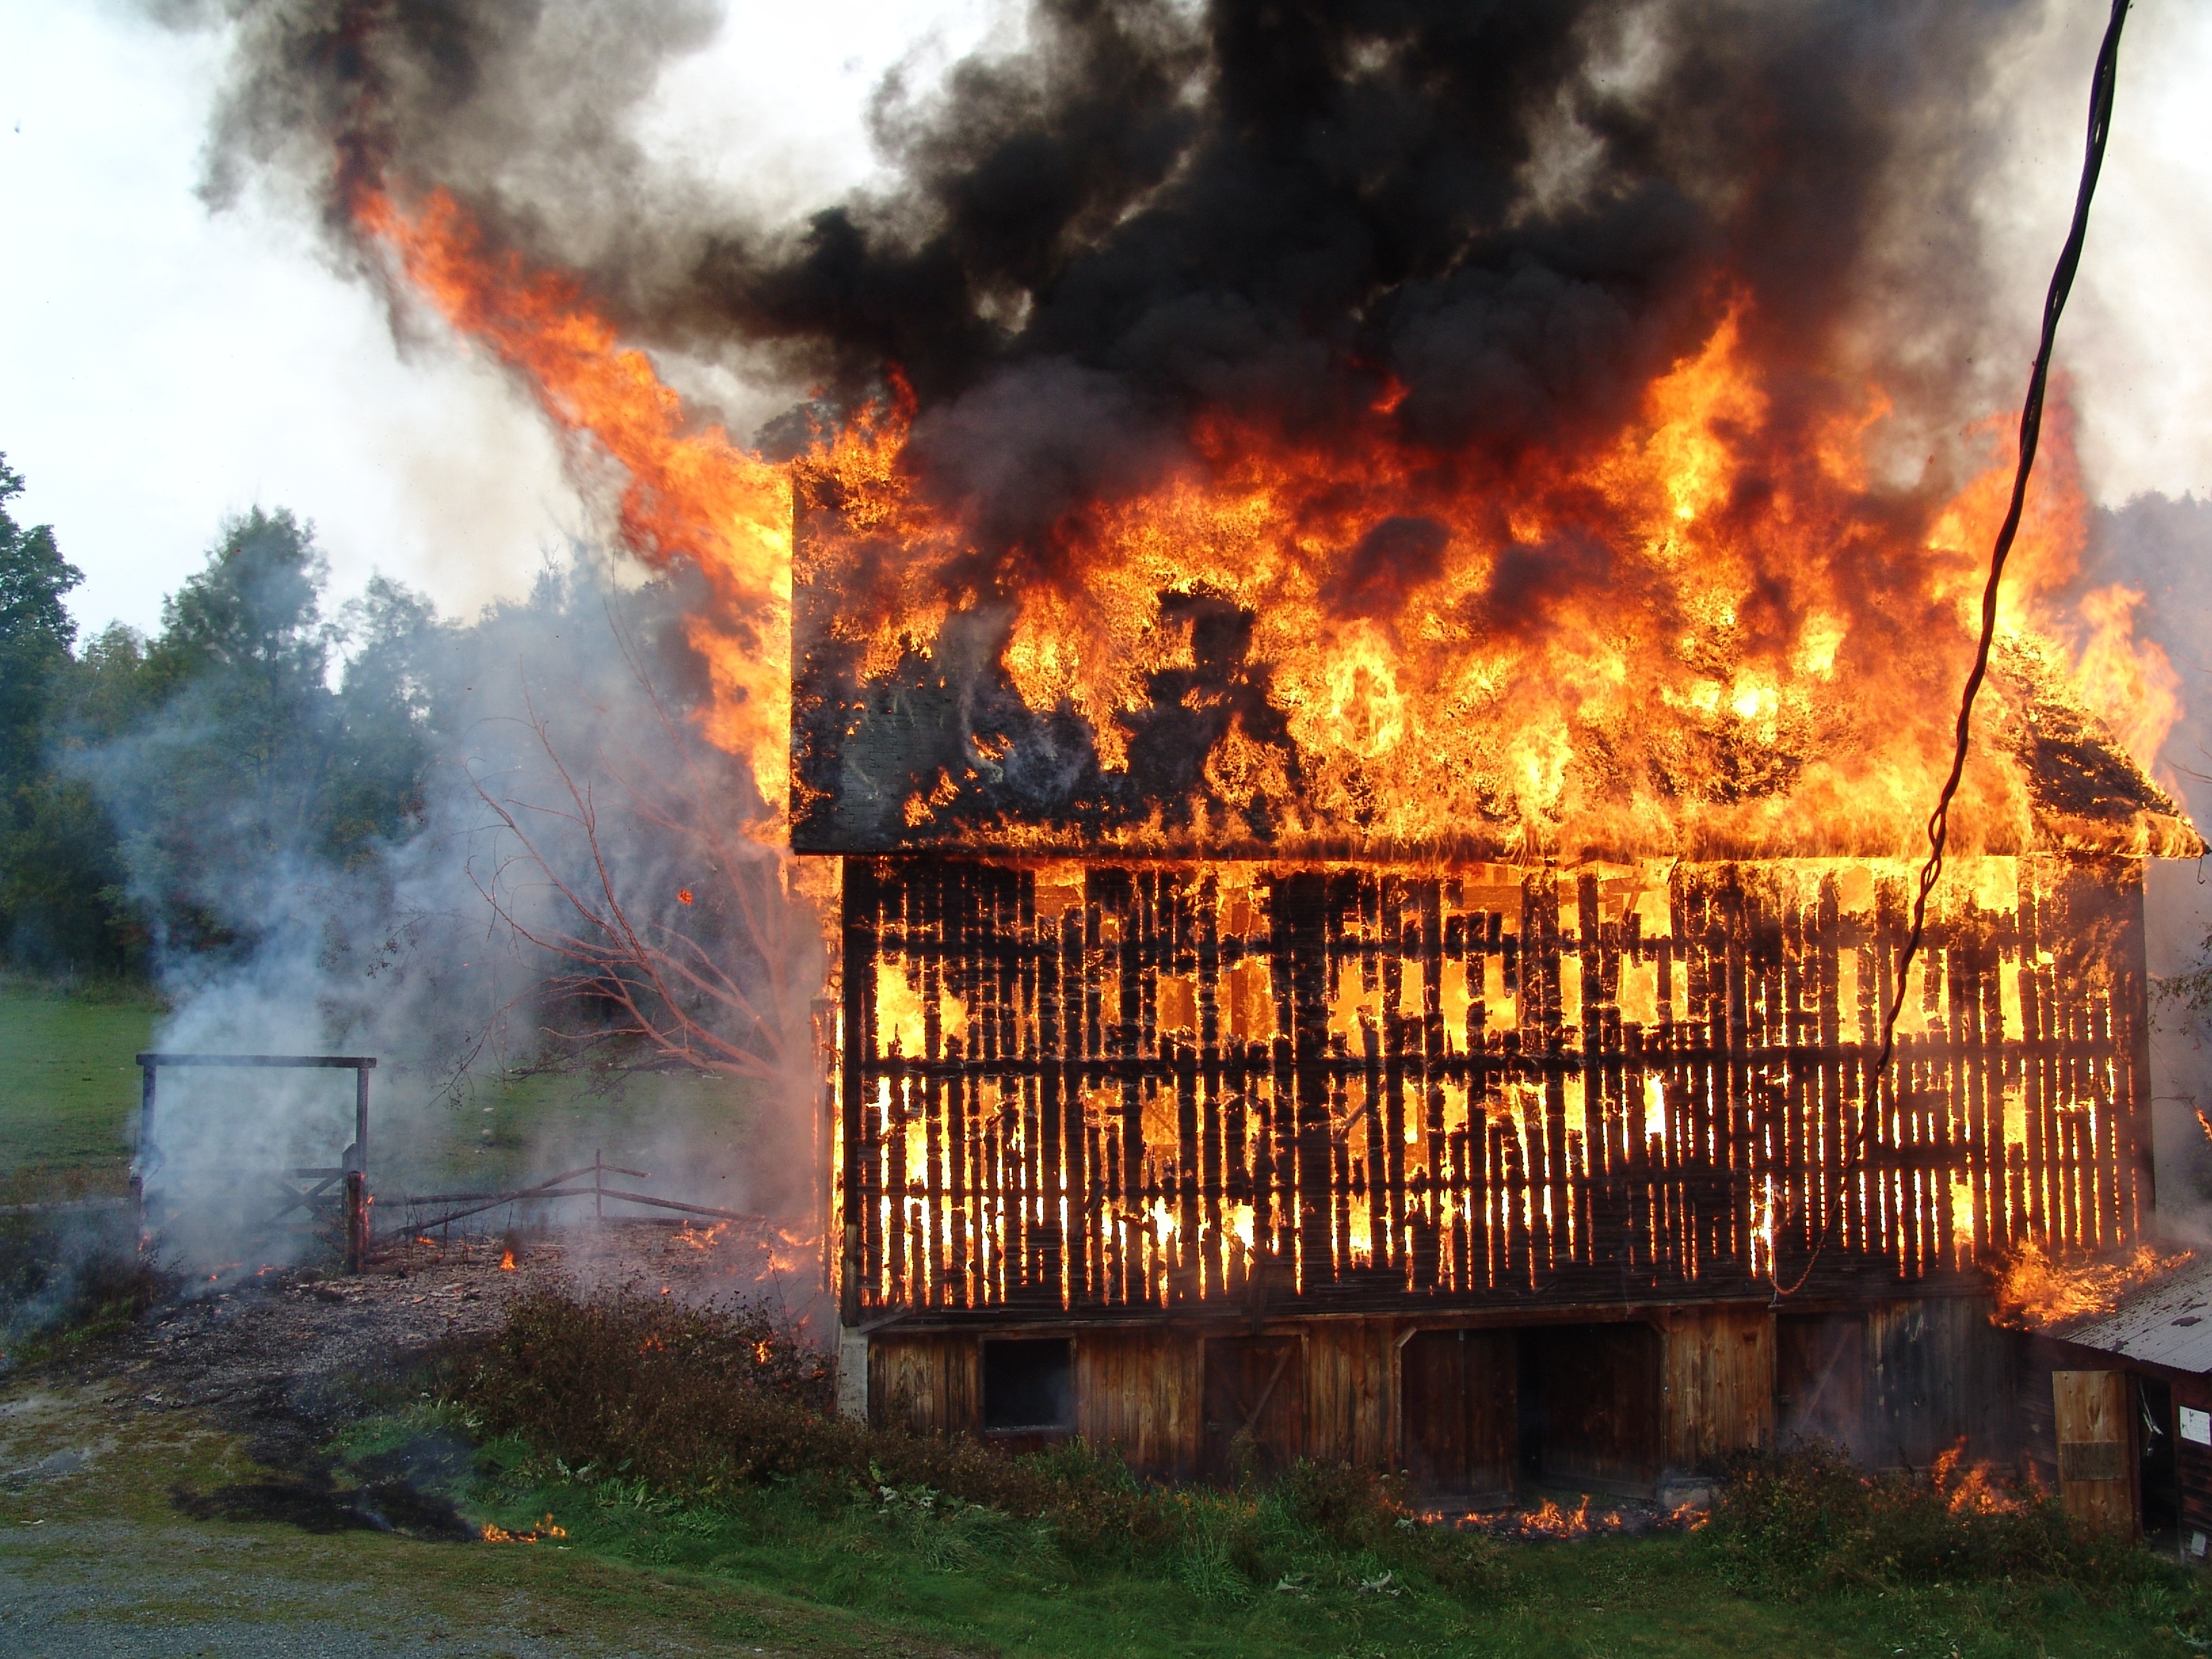
barn, smoke, fire, explosion, burning, flames, vermont, tragedy, wildfire